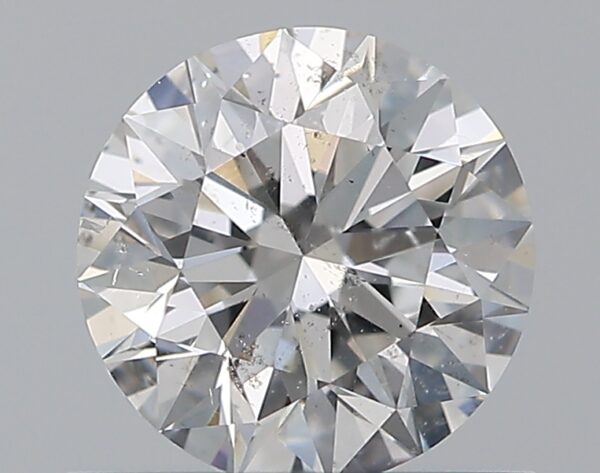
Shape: round
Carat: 0.7
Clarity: SI2
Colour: F
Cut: EX
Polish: EX
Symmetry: EX
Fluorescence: F
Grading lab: GIA
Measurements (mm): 5.64 x 5.67 x 3.55